Darius Vase

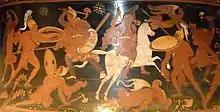
Combat scene between Greeks and Persians, on the neck of the vase.

The neck of the vase shows combat scenes between the Greeks and the Persians. It is generally thought that these scenes represents the combats between Alexander the Great and Darius III, rather than the earlier combats of the troops of Darius the Great during his First Persian invasion of Greece.